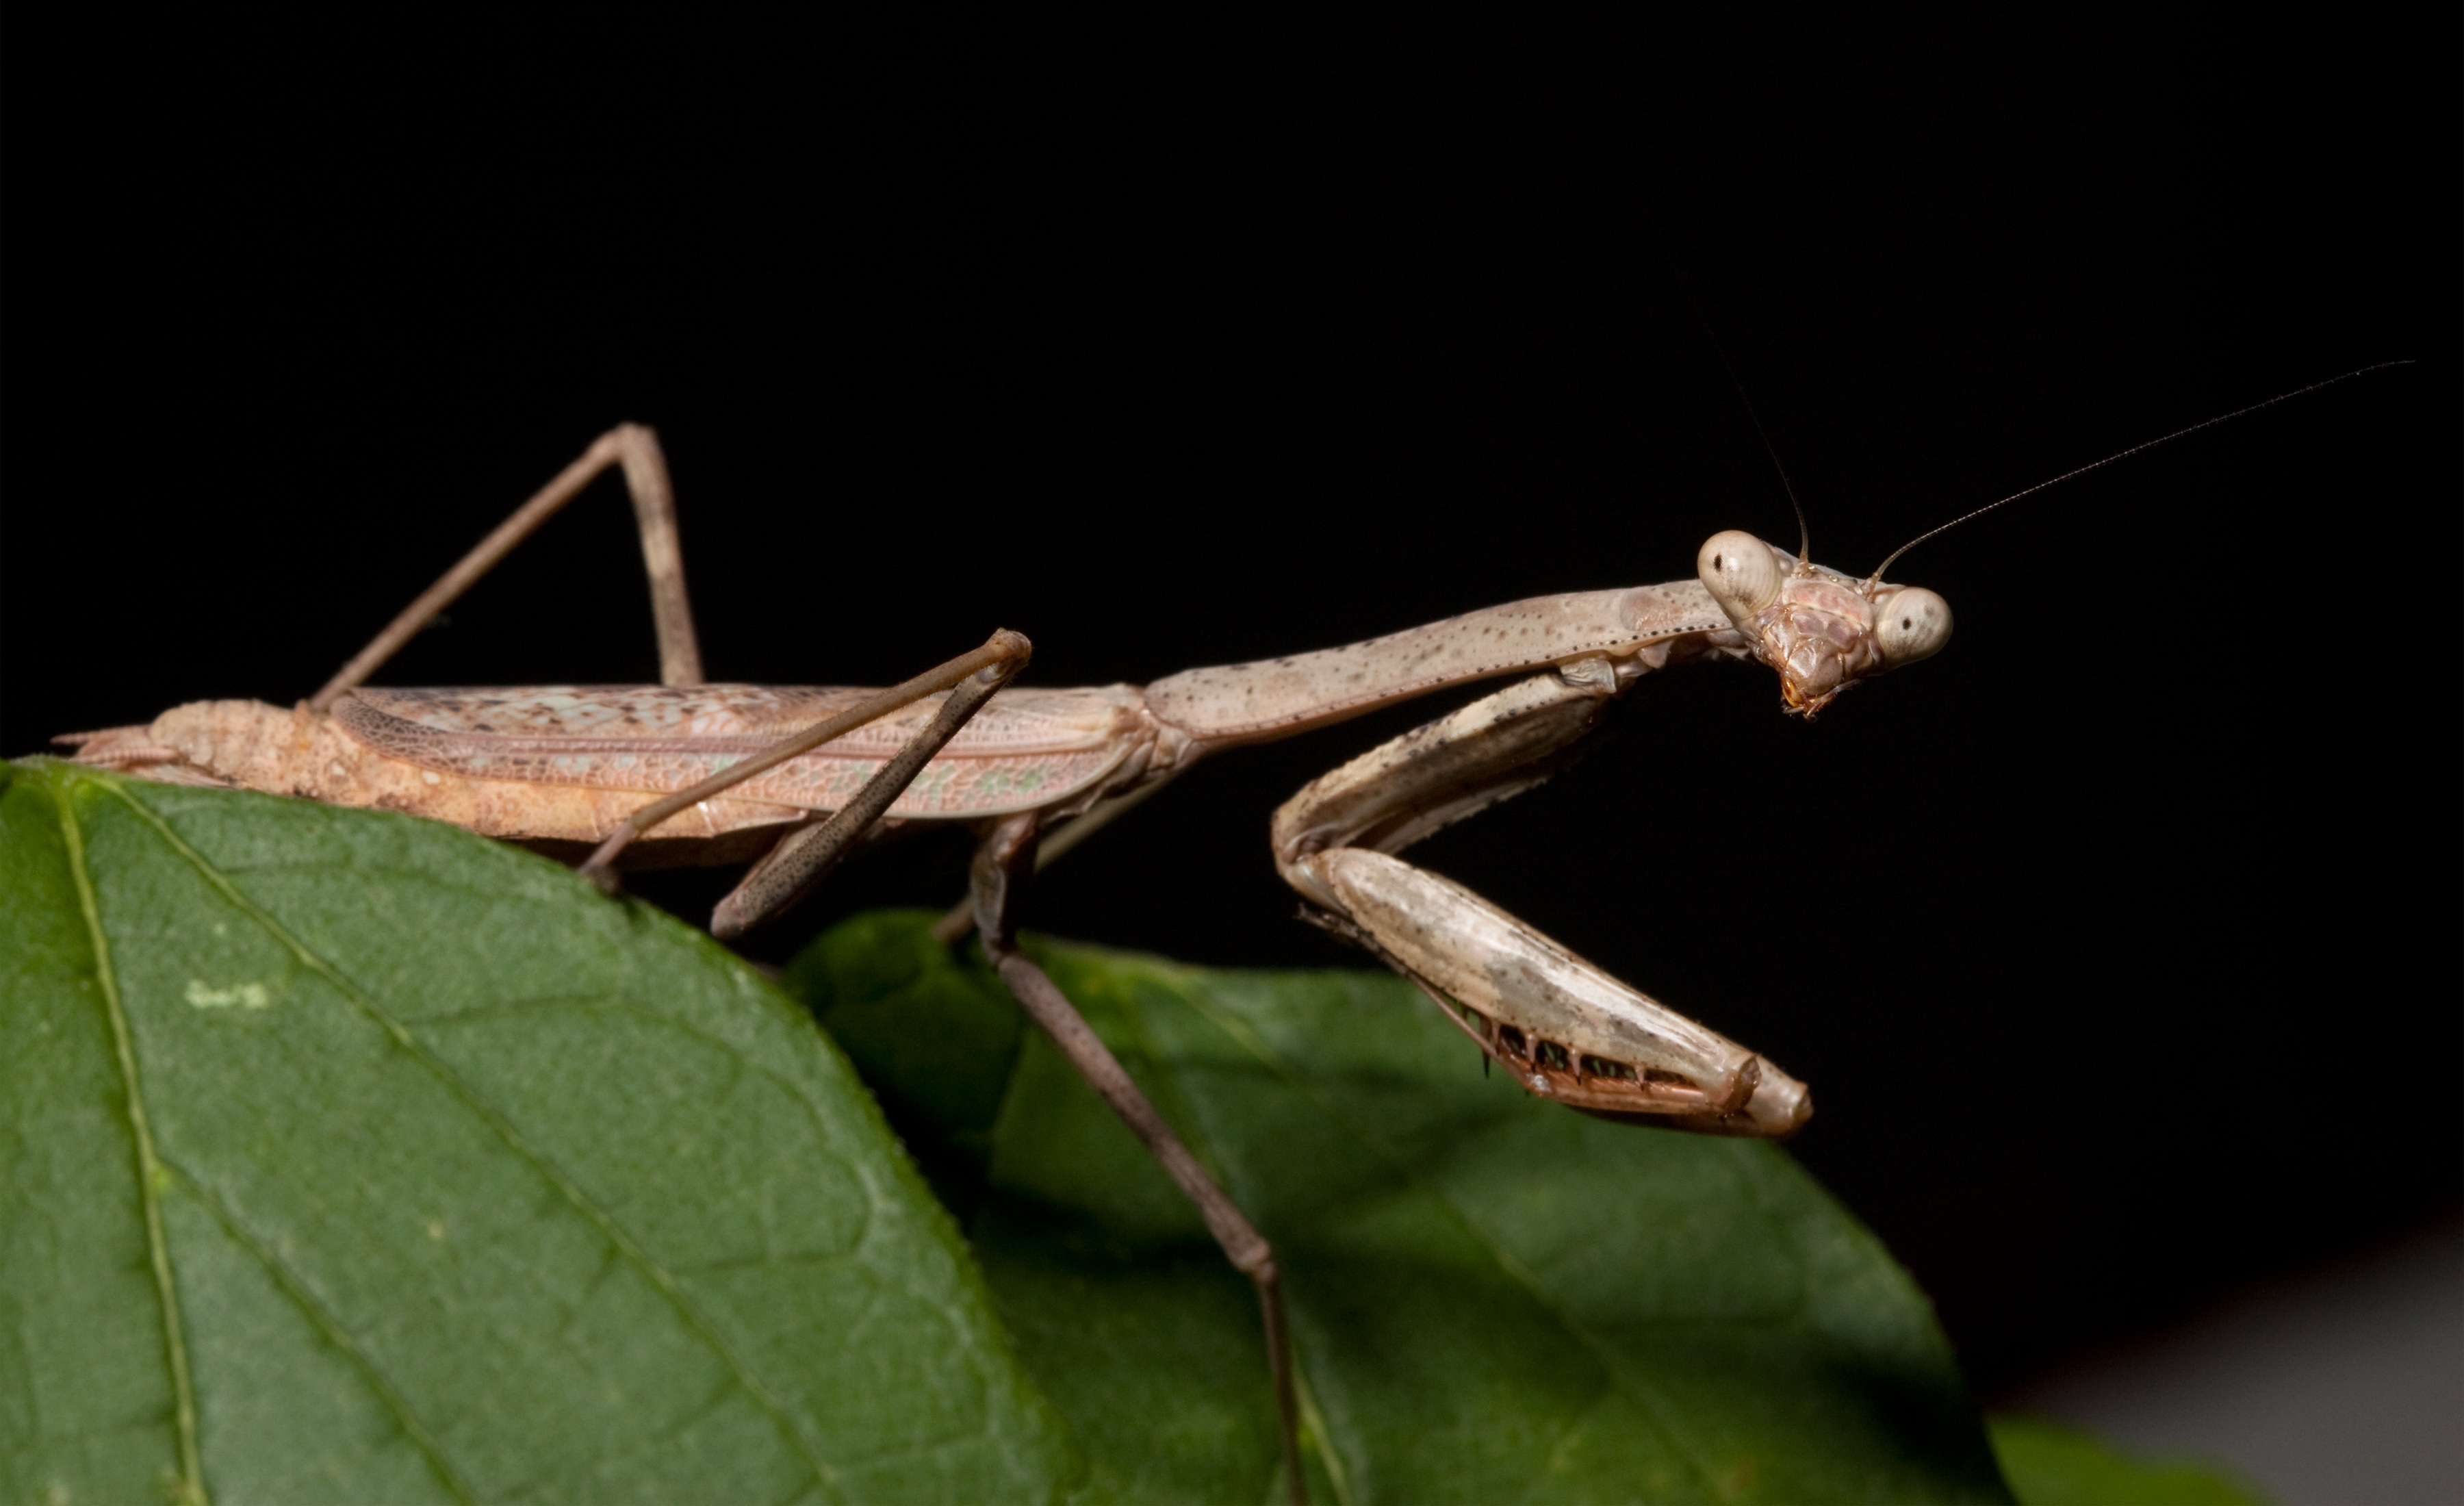
nature, leaf, looking, female, antenna, portrait, green, praying mantis, insect, bug, moth, fauna, invertebrate, close up, head, mantis, grasshopper, adult, locust, macro photography, arthropod, plant stem, bombycidae, cricket like insect, carolina mantis